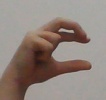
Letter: thal